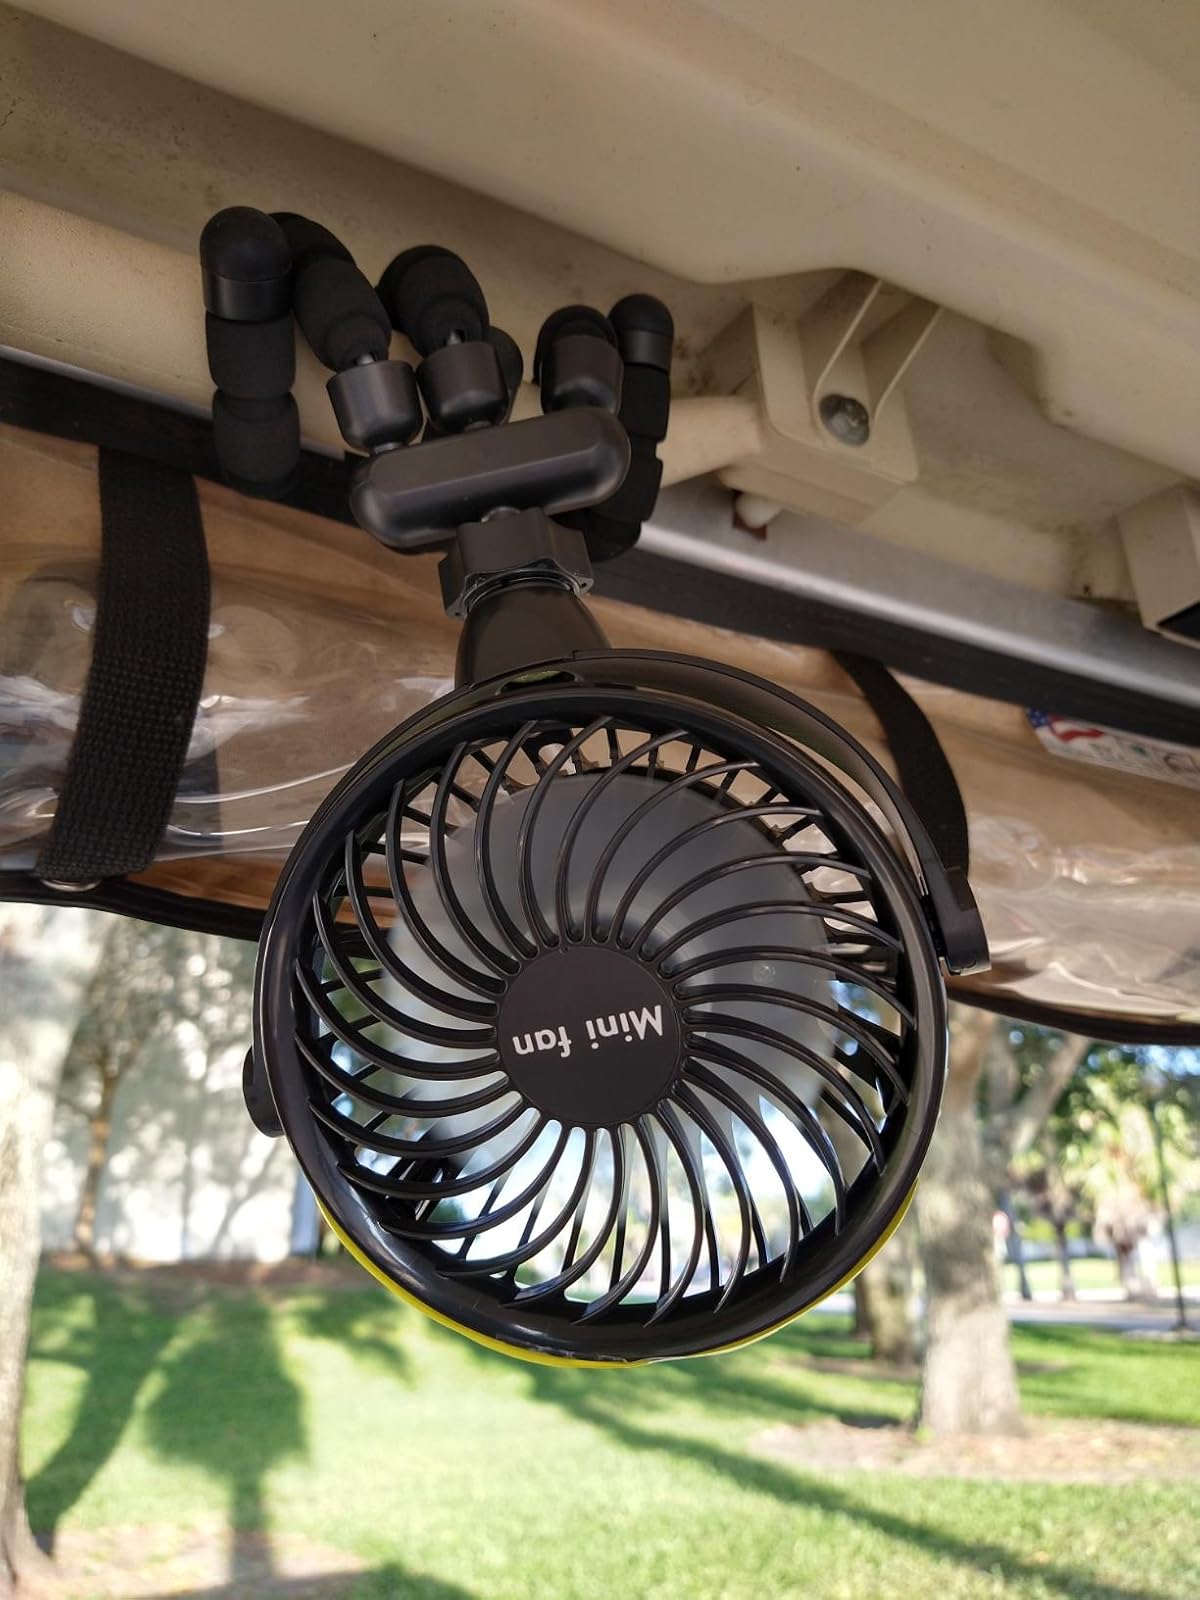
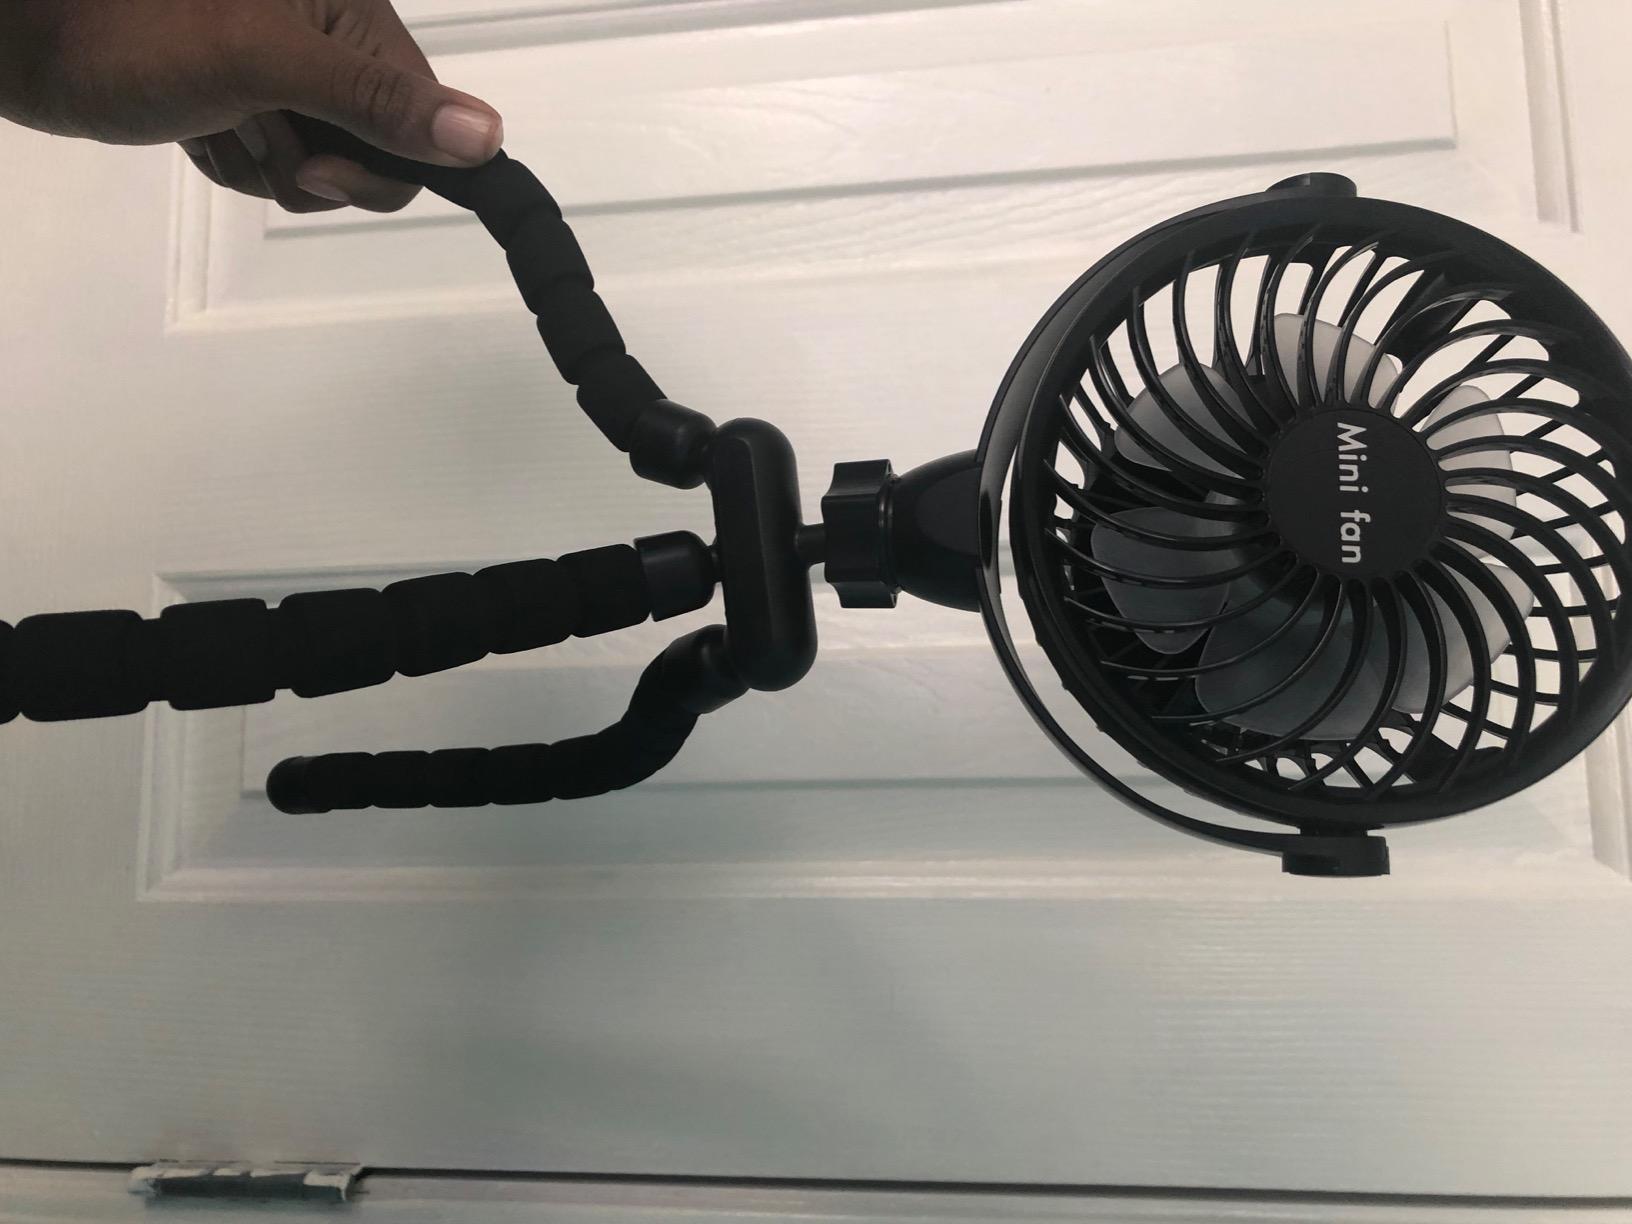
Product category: fan
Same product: yes